Geordie Shore series 24

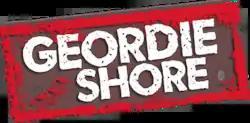

The twenty-fourth series of "Geordie Shore", a British television programme based in Newcastle upon Tyne was confirmed on 6 December 2023, and began airing on 9 January 2024. After last season the original cast reunited again in a mansion in Cyprus. Bethan Kershaw, Amelia Lily, Anthony Kennedy and Louis Shaw did not return to the show after the previous season. Before this season premiered, Charlotte Crosby announced her departure from the show.